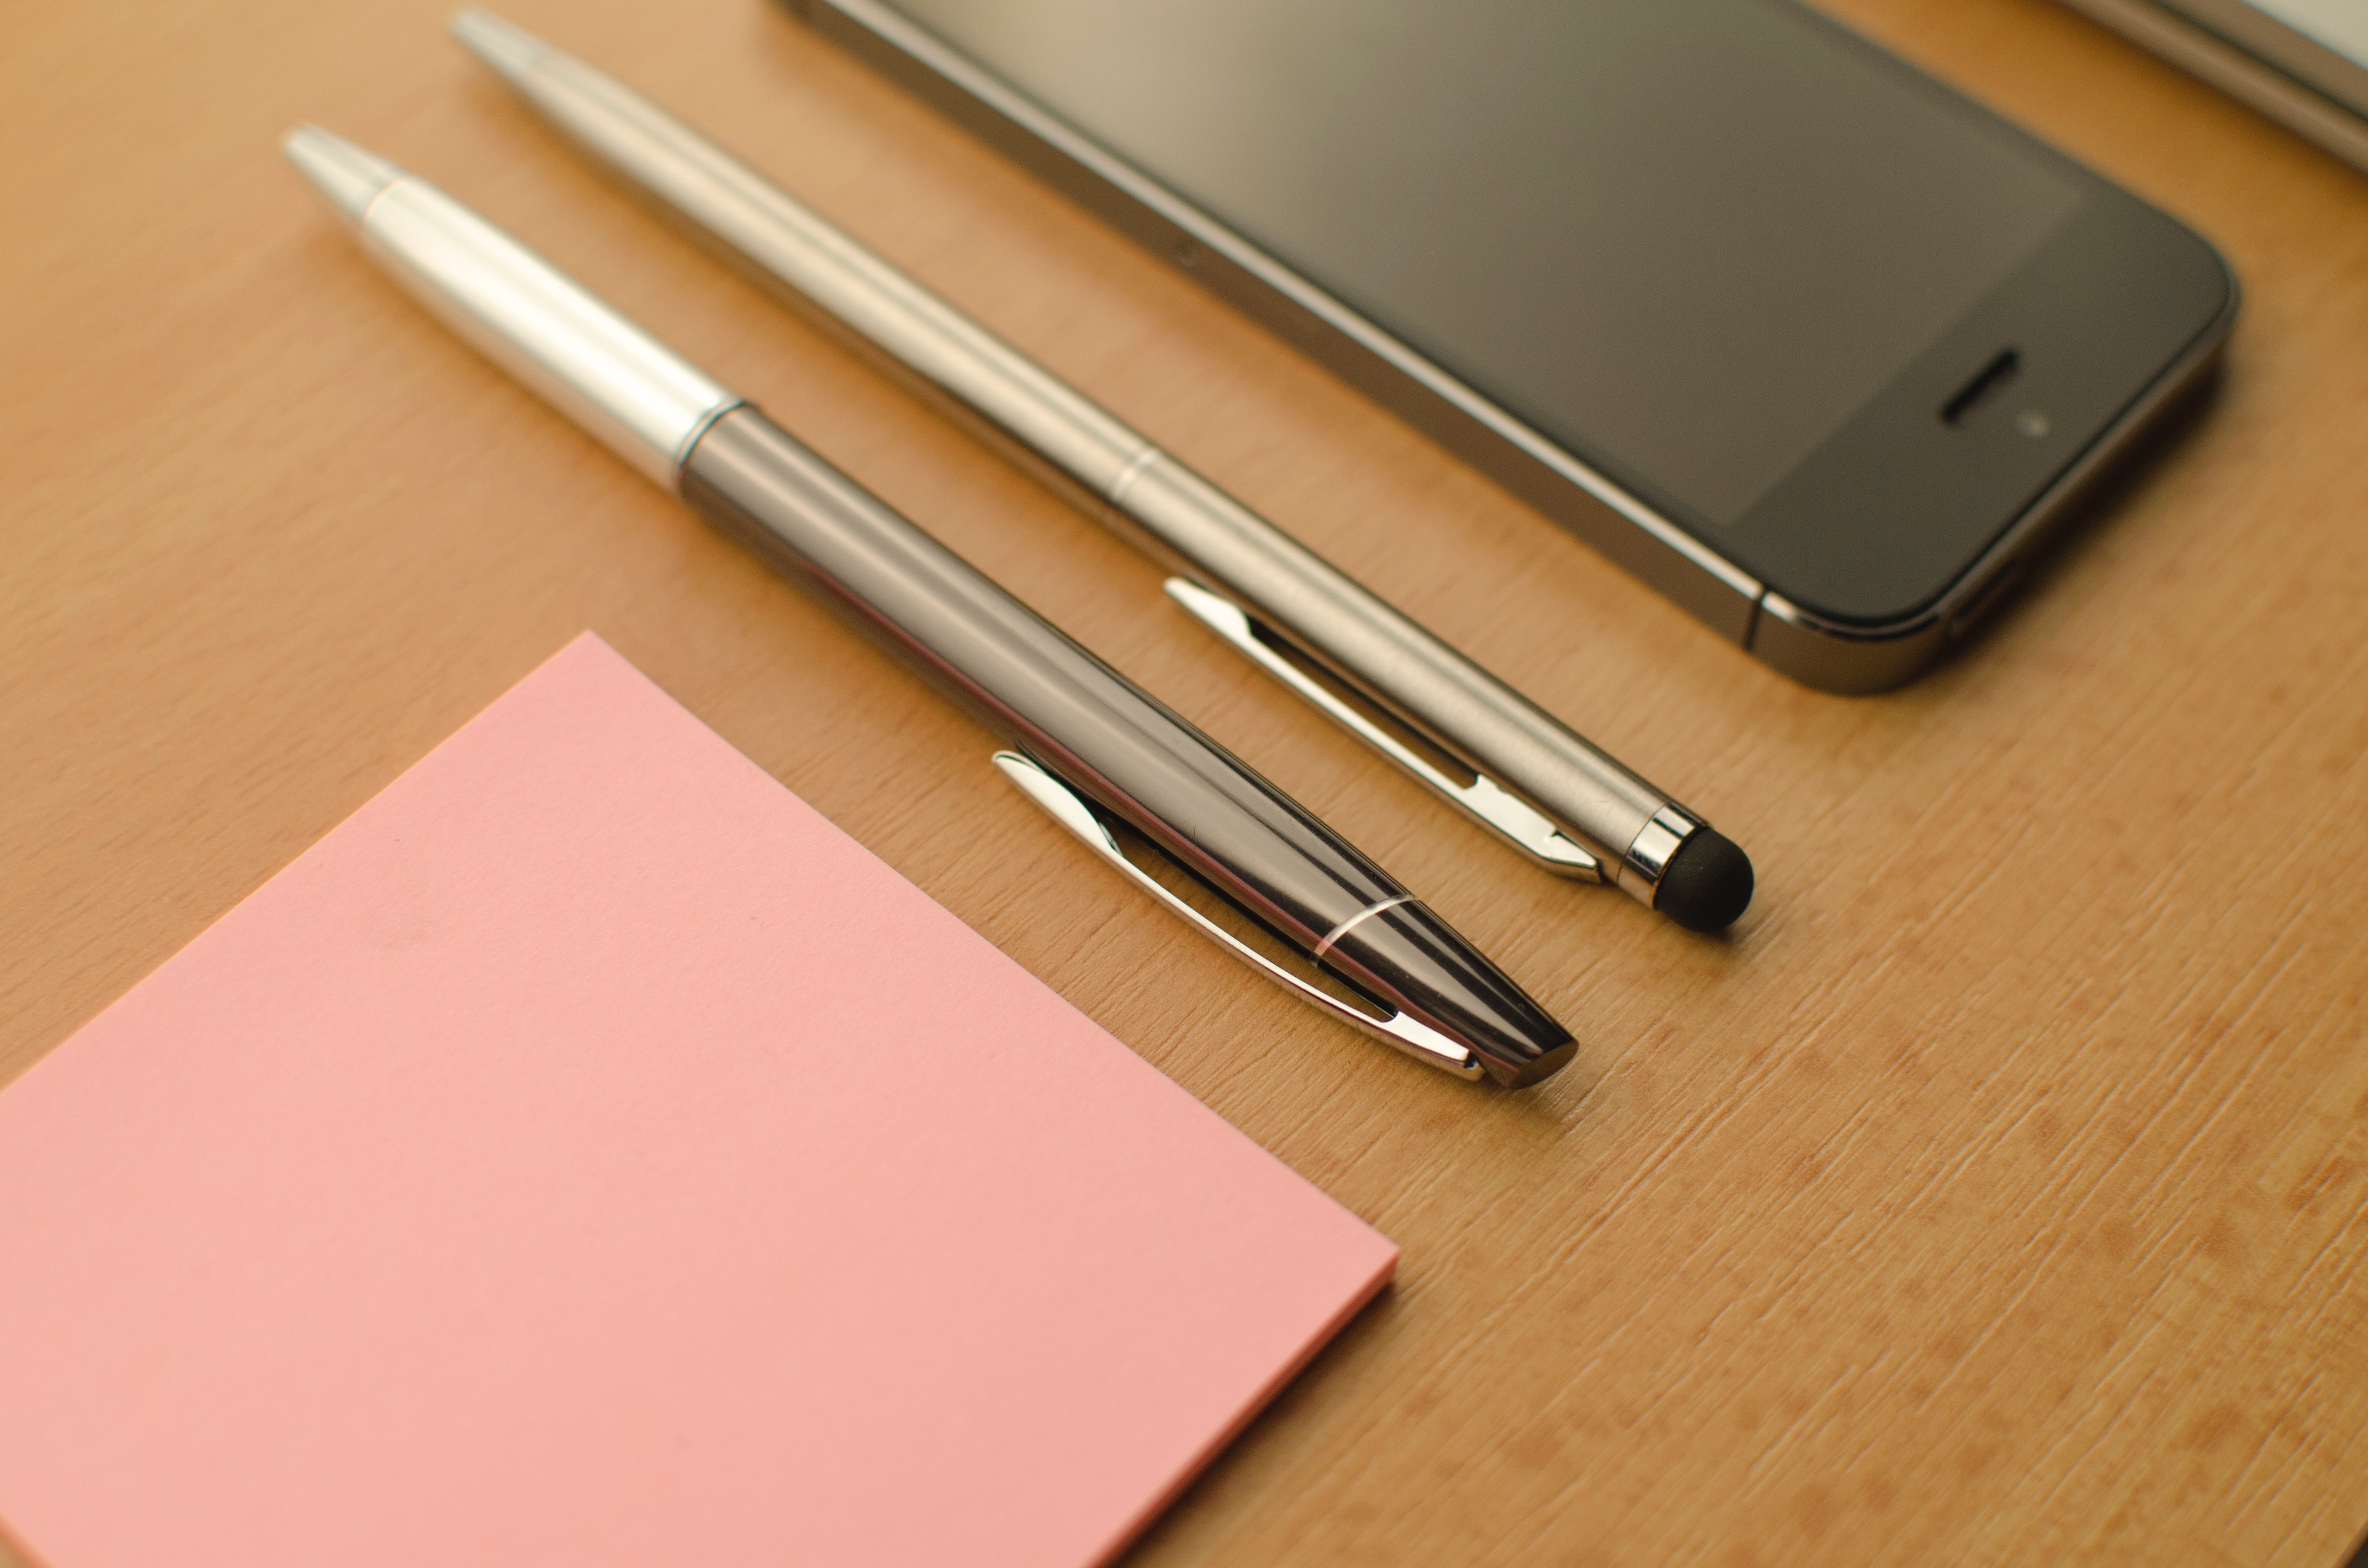
pen, stylus, electronic device, ball pen, technology, office supplies, computer accessory, gadget, Material property, font, writing implement, fountain pen, writing instrument accessory, stationery